Al Gore and information technology

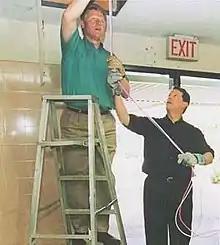
President Bill Clinton installing computer cables with Vice President Al Gore on NetDay at Ygnacio Valley High School in Concord, CA. March 9, 1996

Gore had discussed his concerns with computer technology and levels of access in his 1994 article, "No More Information Have and Have Nots." He was particularly interested in implementing measures, which would grant all children access to the Internet, stating: